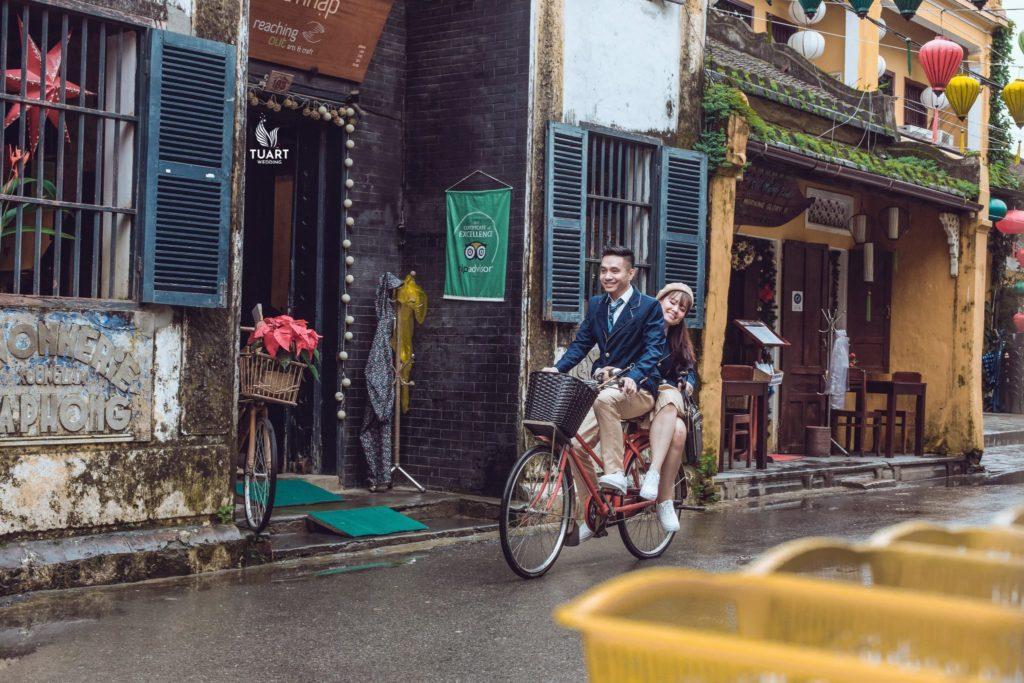
ở trên phố có một chàng trai đang chở theo một cô gái trên xe đạp